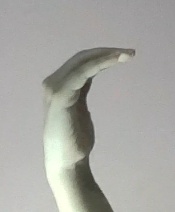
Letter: haa